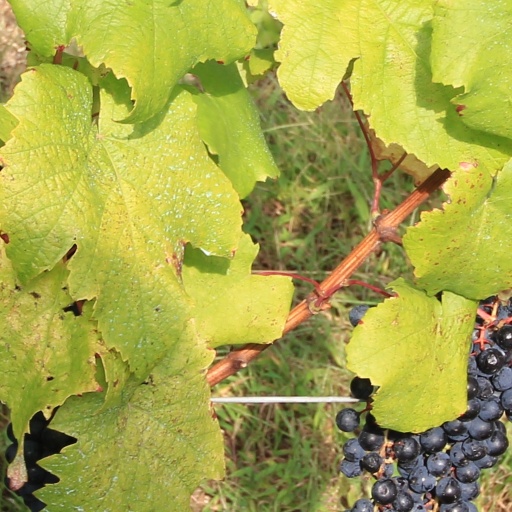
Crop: grape